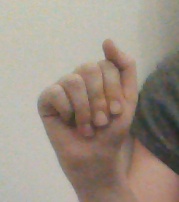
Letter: saad